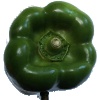
Label: green_pepper